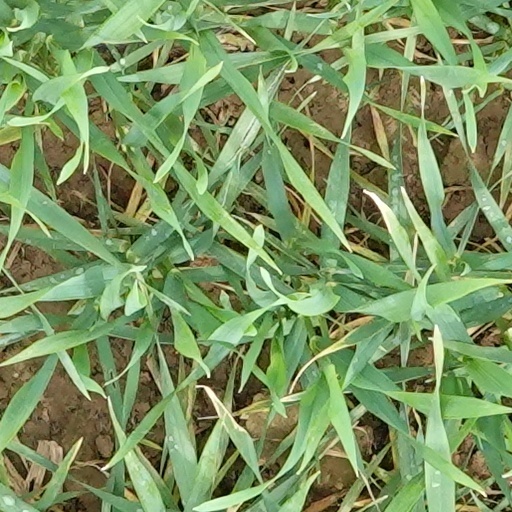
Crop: wheat